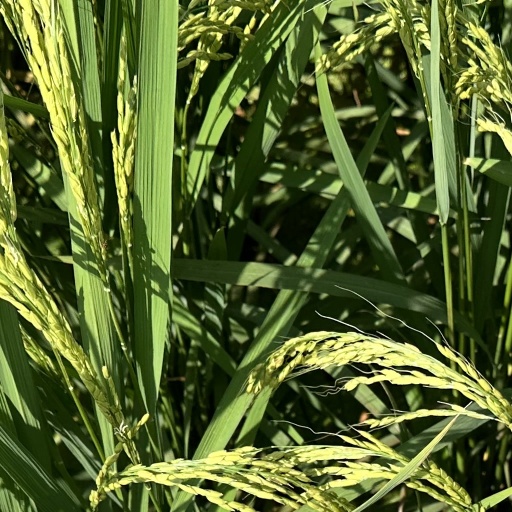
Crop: rice